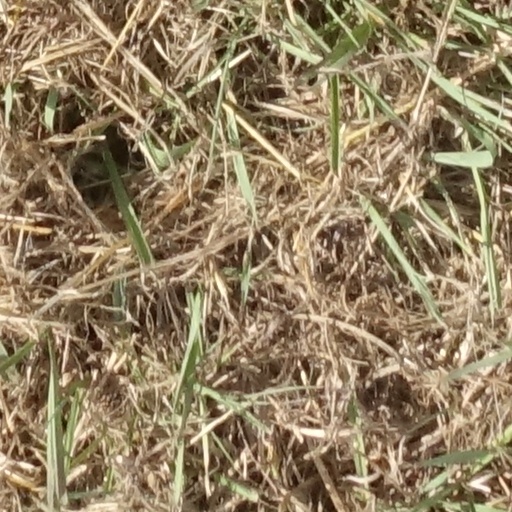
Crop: sorghum